Iraqi invasion of Kuwait

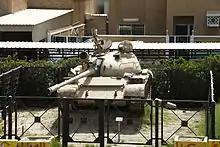
An Iraqi Type 69 tank on display at the site of the Al-Qurain Martyrdom

According to Richard E. Rubenstein, Glaspie was later asked by British journalists why she had said that, her response was "we didn't think he would go that far" meaning invade and annex the whole country. Although no follow-up question was asked, it can be inferred that what the U.S. government thought in July 1990 was that Saddam Hussein was only interested in pressuring Kuwait into debt forgiveness and to lower oil production.